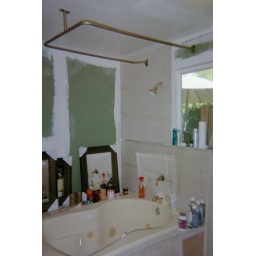
Before we started tiling and painting. New window is in and shower curtain rod we had made locally to fit.